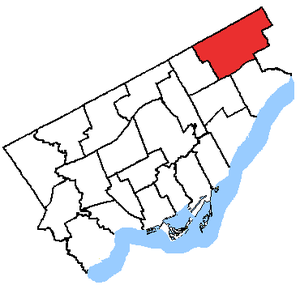
Scarborough—Rouge River est une ancienne circonscription électorale fédérale et provinciale en Ontario.